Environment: lab
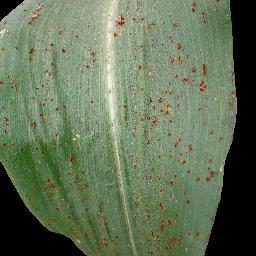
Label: common_rust